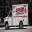
Label: ambulance